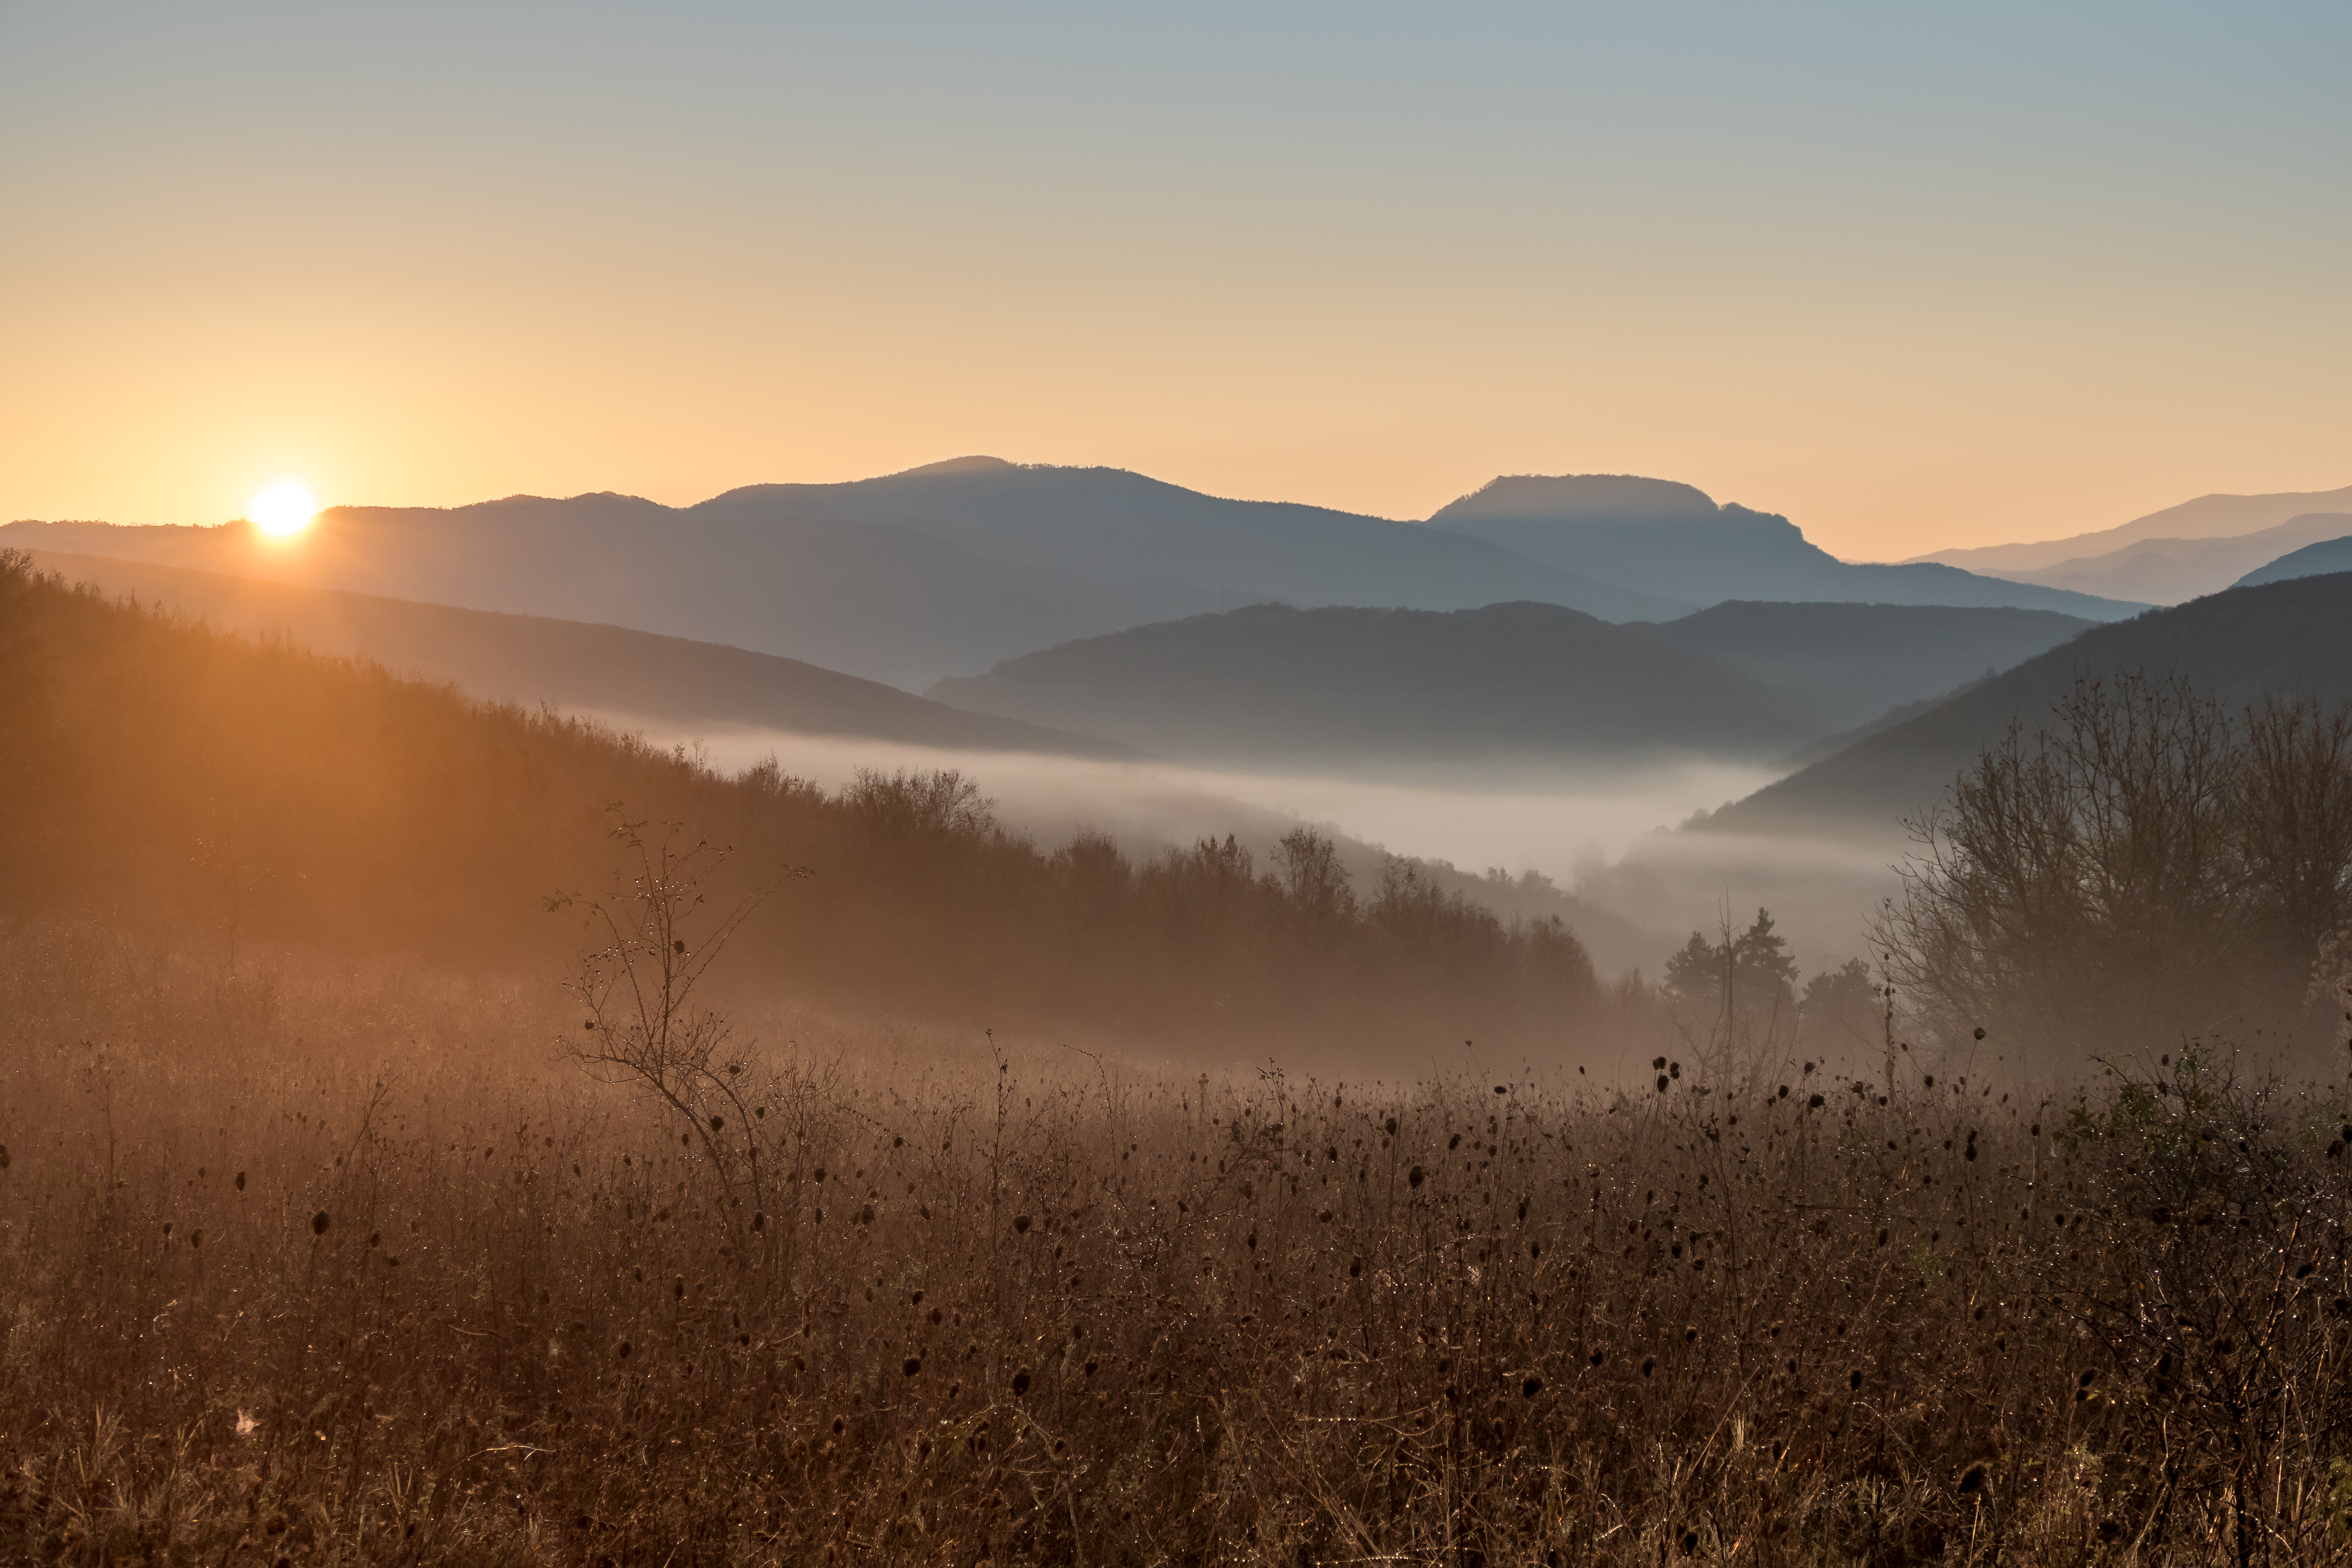
morning, fog, sun, sky, mountains, nature, atmospheric phenomenon, mist, natural landscape, sunrise, atmosphere, sunlight, hill, haze, ecoregion, dawn, landscape, cloud, mountain, evening, grass, tree, grassland, rural area, field, meadow, horizon, sunset, plant, plain